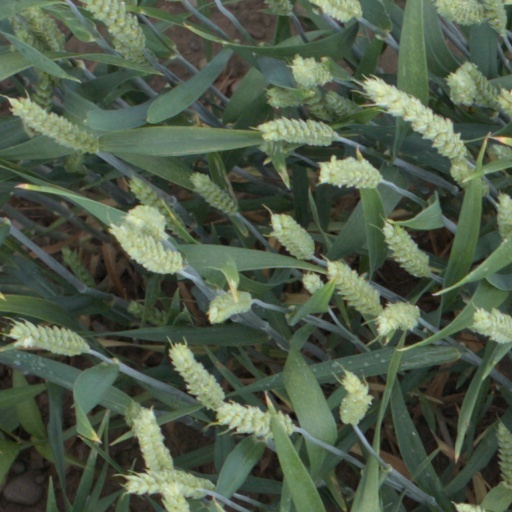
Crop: wheat